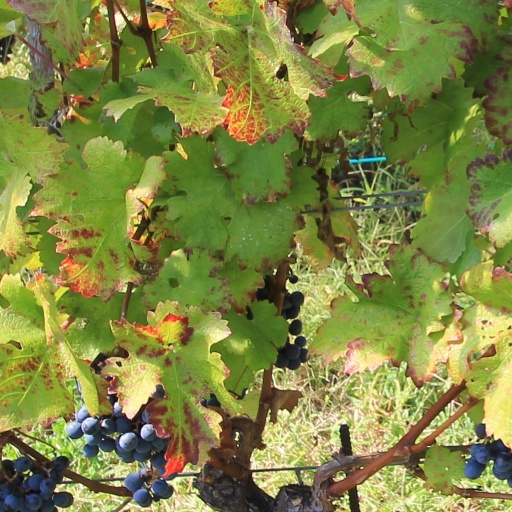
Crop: grape